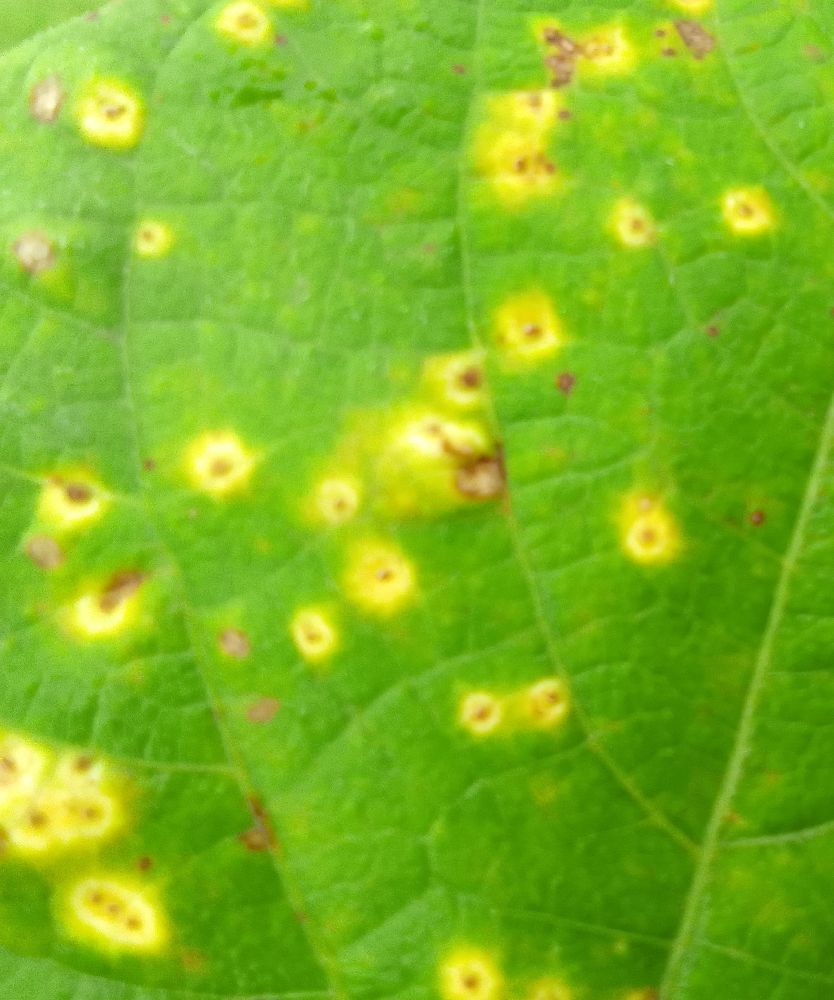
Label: rust